Trancapecho

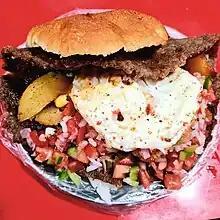
Trancapecho

Trancapecho is a sandwich served in Cochabamba, Bolivia. It comes from a dish called "silpancho", which differs from the traditional silpancho. All ingredients, including the rice, join to a bread tortilla, also the typical preparation in this city. In Cochabamba, this sandwich is found in areas such as markets and areas near San Paul's Catholic University. Ingredients: slice of breaded meat, fried potatoes, a fried egg, rice, and salad (tomatoes, onions, and locotos) between two slices of bread.